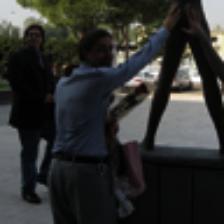
Label: NonHuman